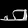
Label: Sandal